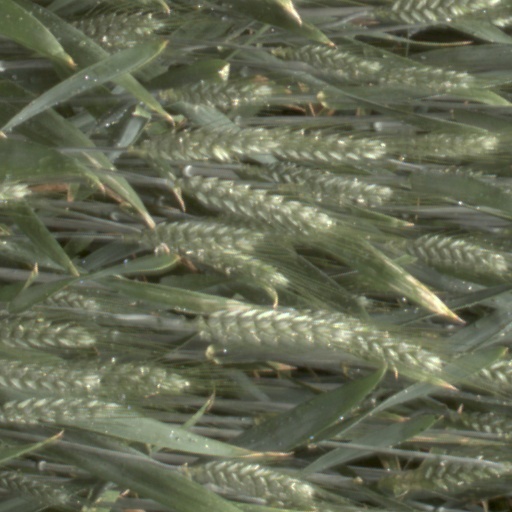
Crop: wheat